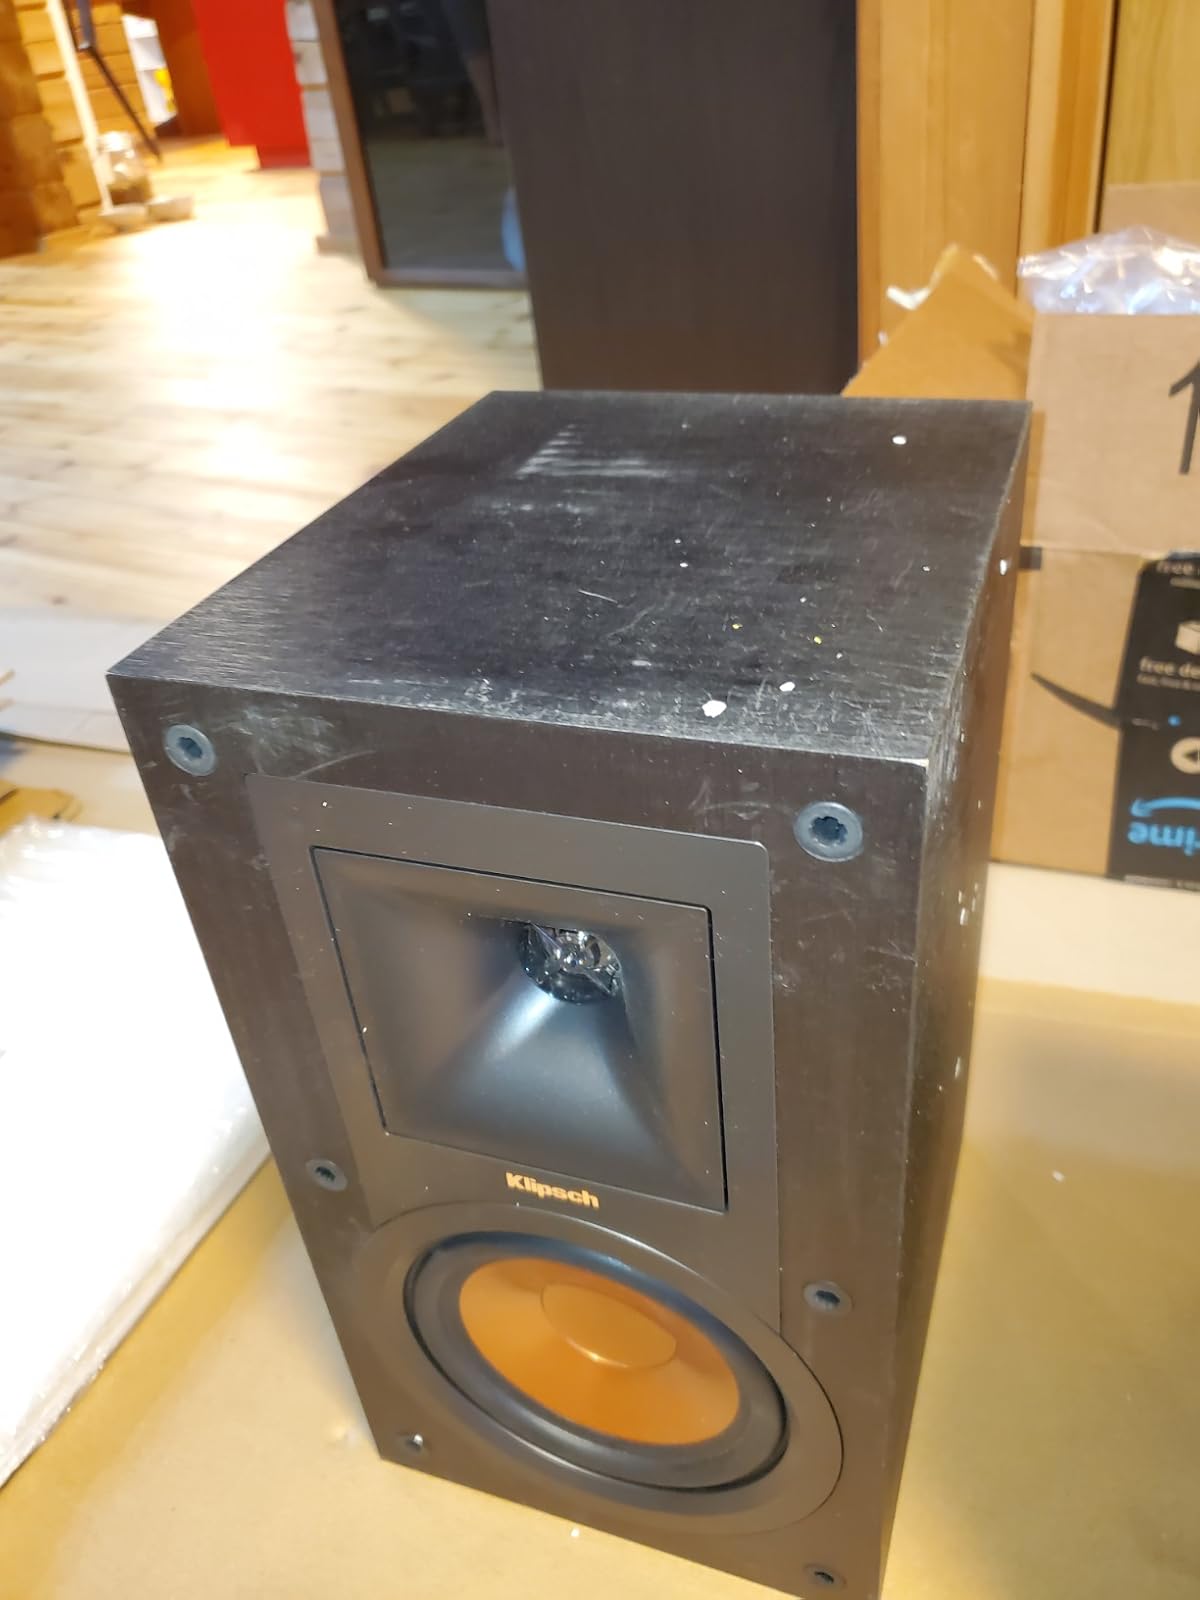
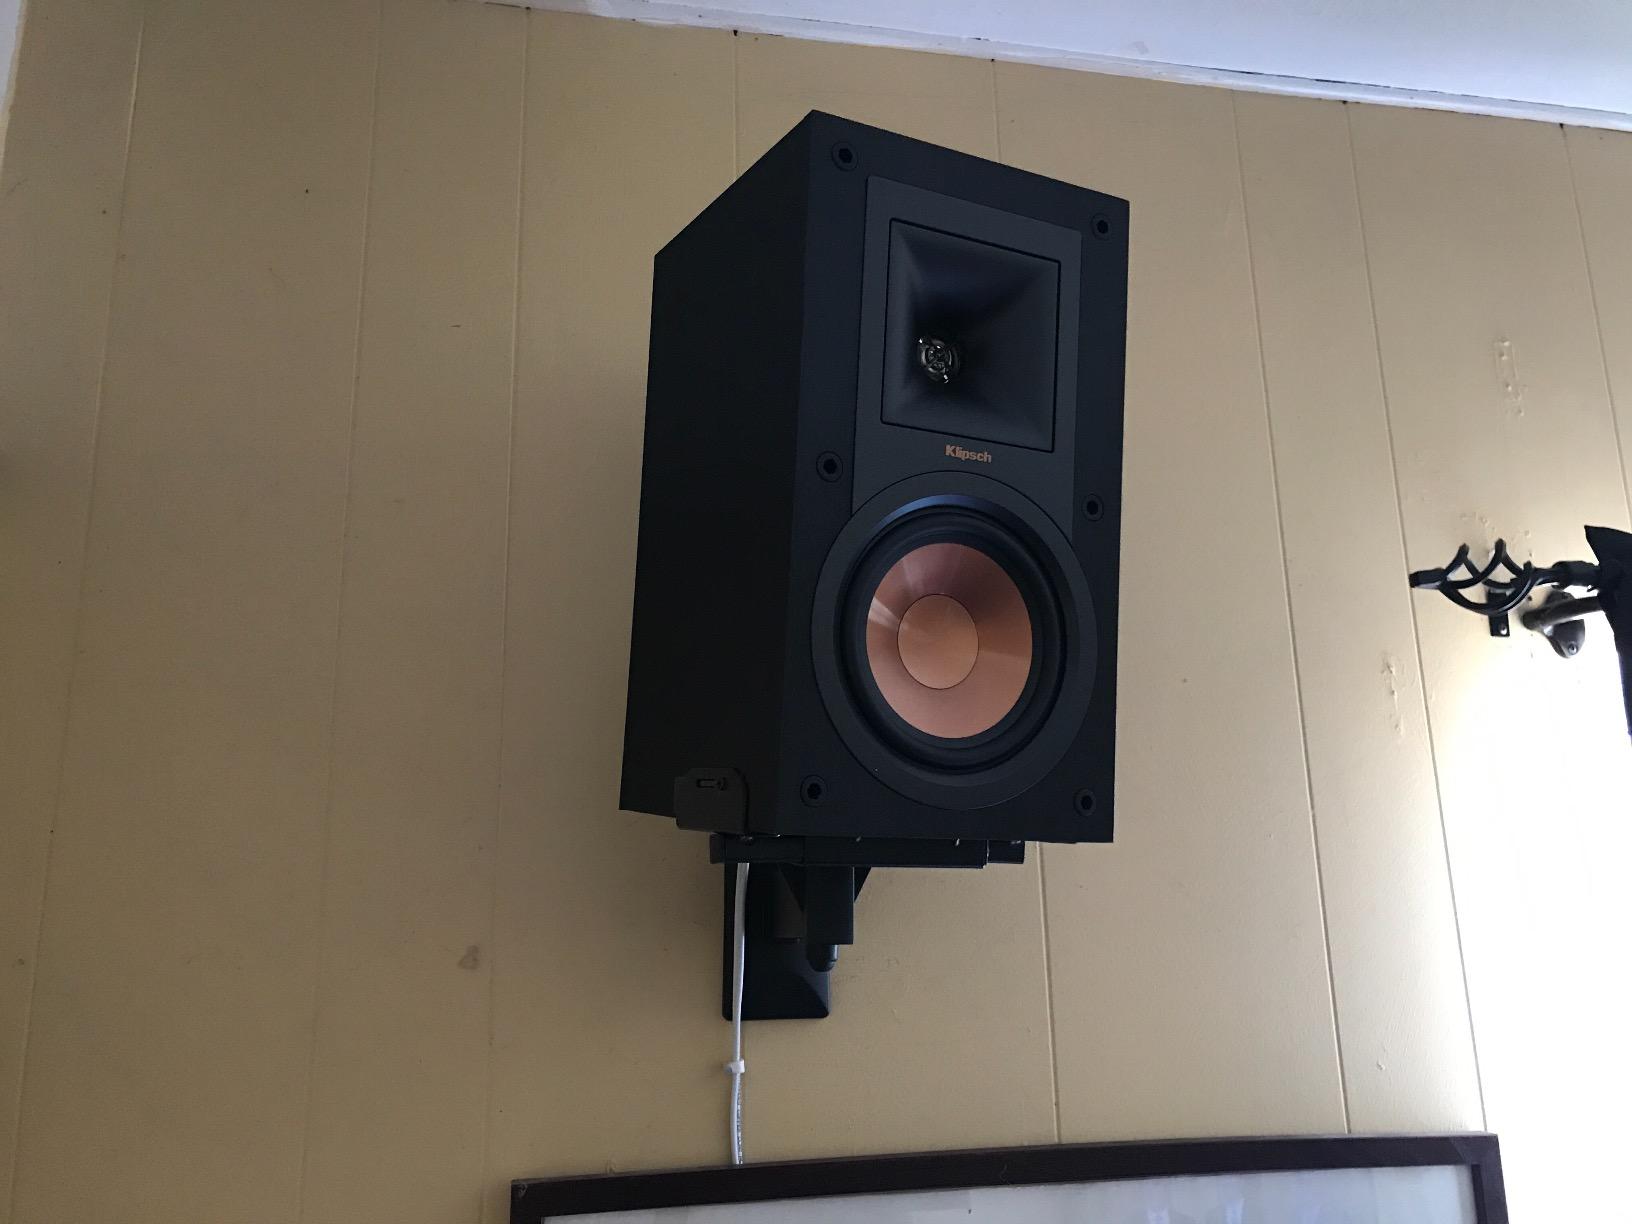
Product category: speaker
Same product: yes